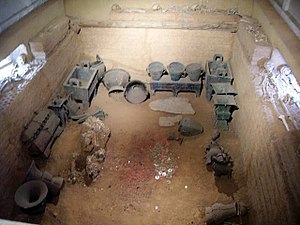
Fu Haos grav
Fu Haos grav, som den ser ud nu.
Fu Haos grav er et arkæologisk udgravningsområde ved Yin Xu, ruinerne af Yin, den gamle hovedstad i Shang-dynastiet, i den nutidige by Anyang i provinsen Henan, Kina. Området blev opdaget i 1976 af Zheng Zhenxiang og blev identificeret som det sidste hvilested for dronning og general Fu Hao, der døde omkring 1200 f.Kr.. Hun var en af kong Wu Dings mange koner.